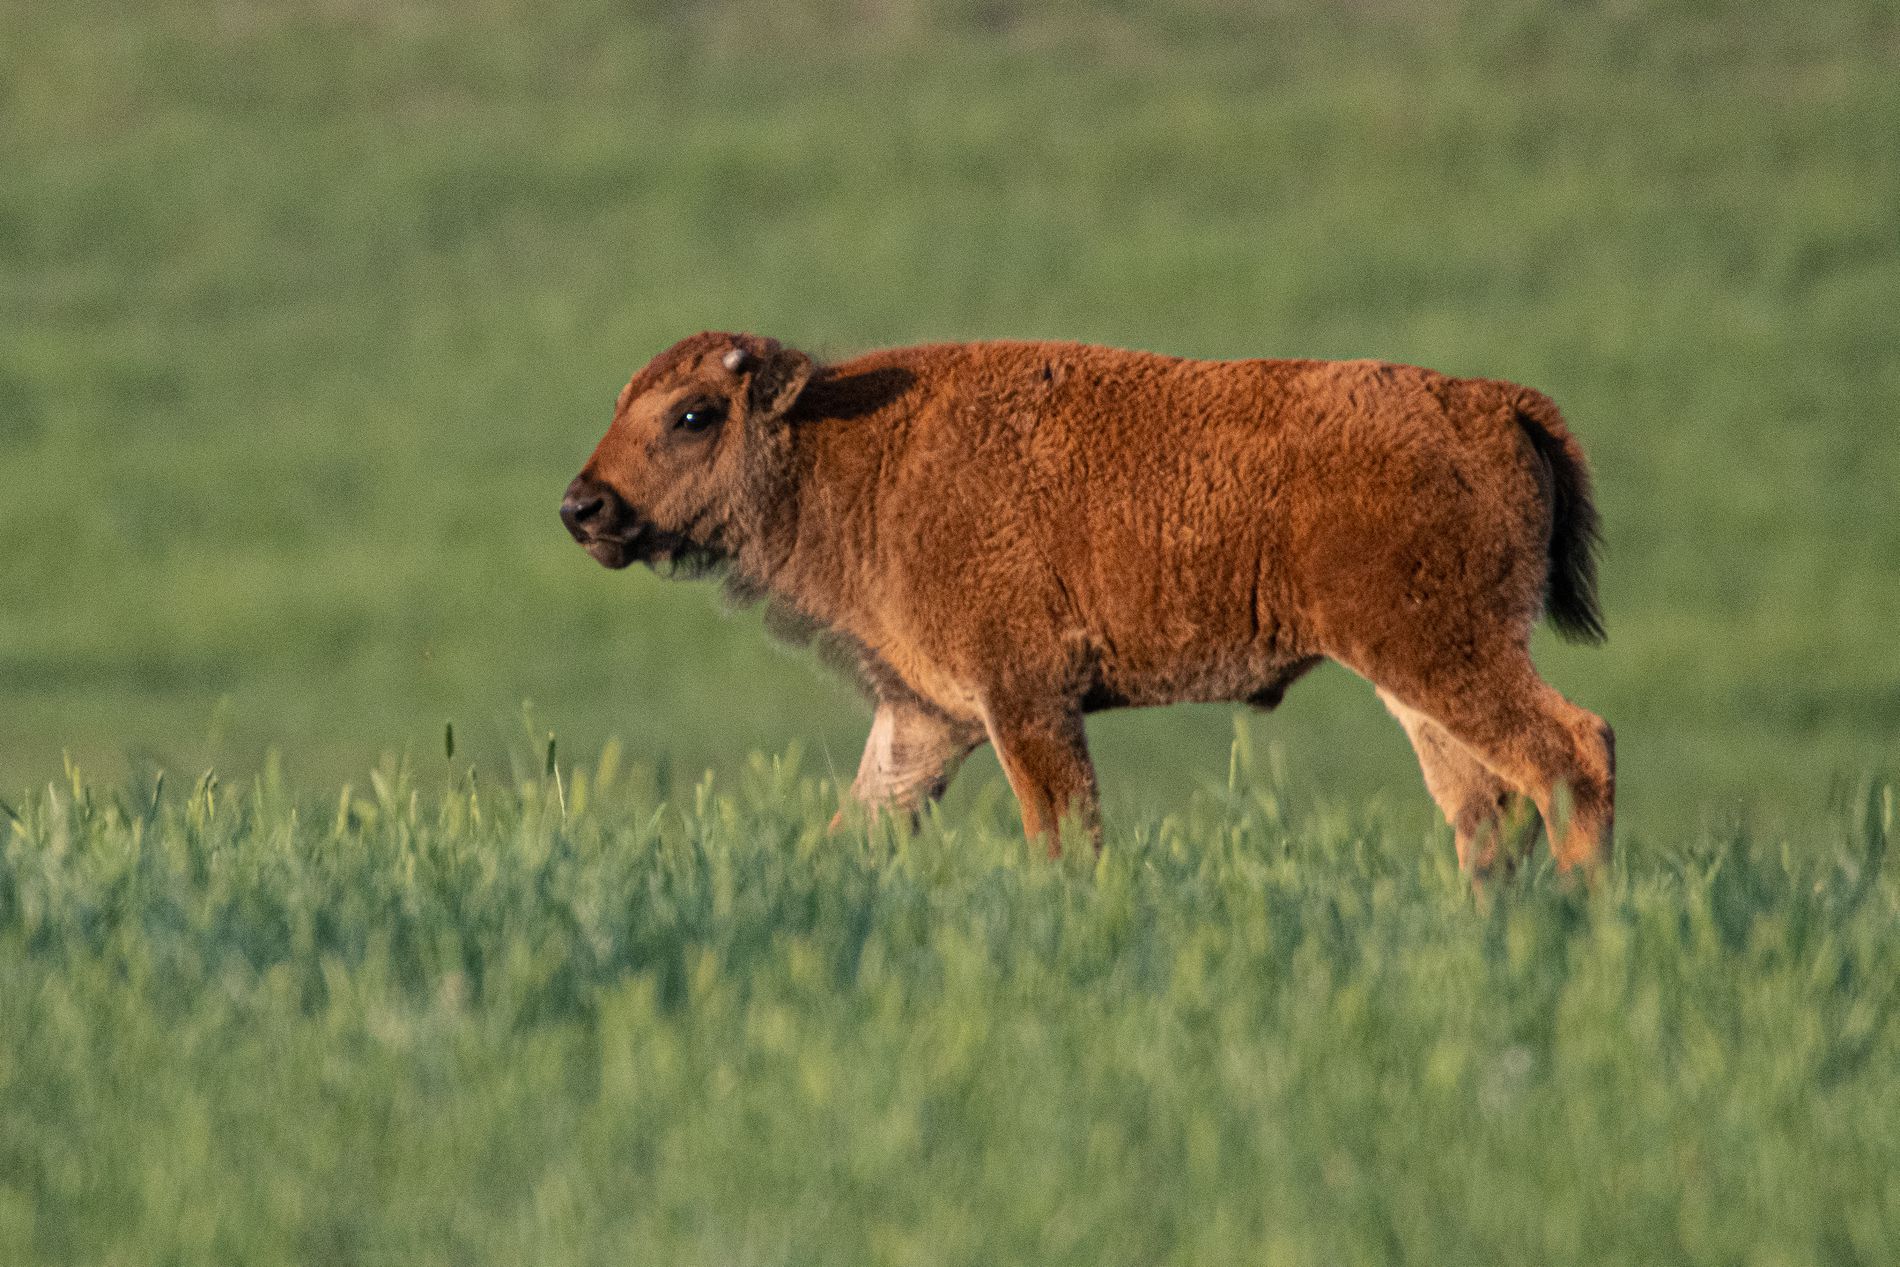
A wandering young bison.
The image shows a shot taken of a young bison wandering in a green vast field. The bison has a brown coat and walks alone on a sunny day.
The image shows an eye level shot taken of a young bison that has a brown coat and small horns. The bison is wandering alone in a vast green field and it seems to be a sunny day. The reddish brown coat of the bison is making a good harmony with the green nature around it. The image evokes feelings of nature and solitude.
Labels: Animal, Calf, Cattle, Cow, Livestock, Mammal, Field, Grassland, Nature, Outdoors, Countryside, Bull, Farm, Ranch, Rural, Pasture, Grazing, Grass, Plant, bison
Camera: NIKON CORPORATION NIKON D500
Lens: 200.0-500.0 mm f/5.6, AF-S Nikkor 200-500mm f/5.6E ED VR
Aperture: F9.5
Exposure: 1/1250 sec
ISO: 2200
Focal length: 850.0 mm